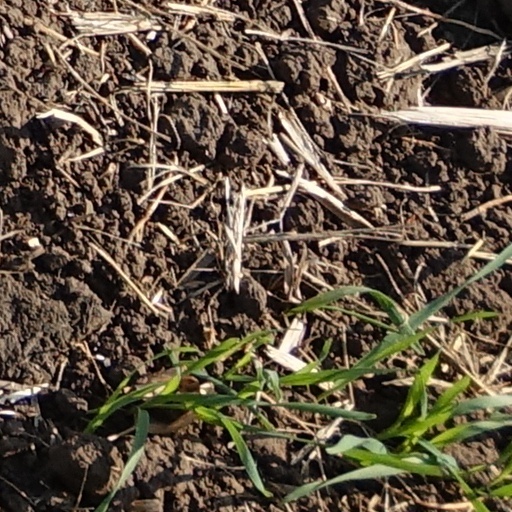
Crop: wheat